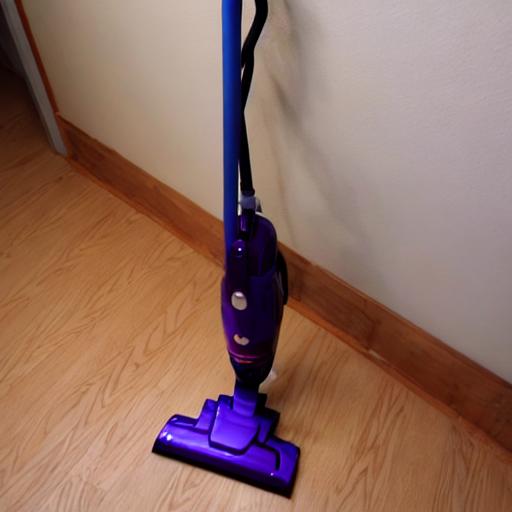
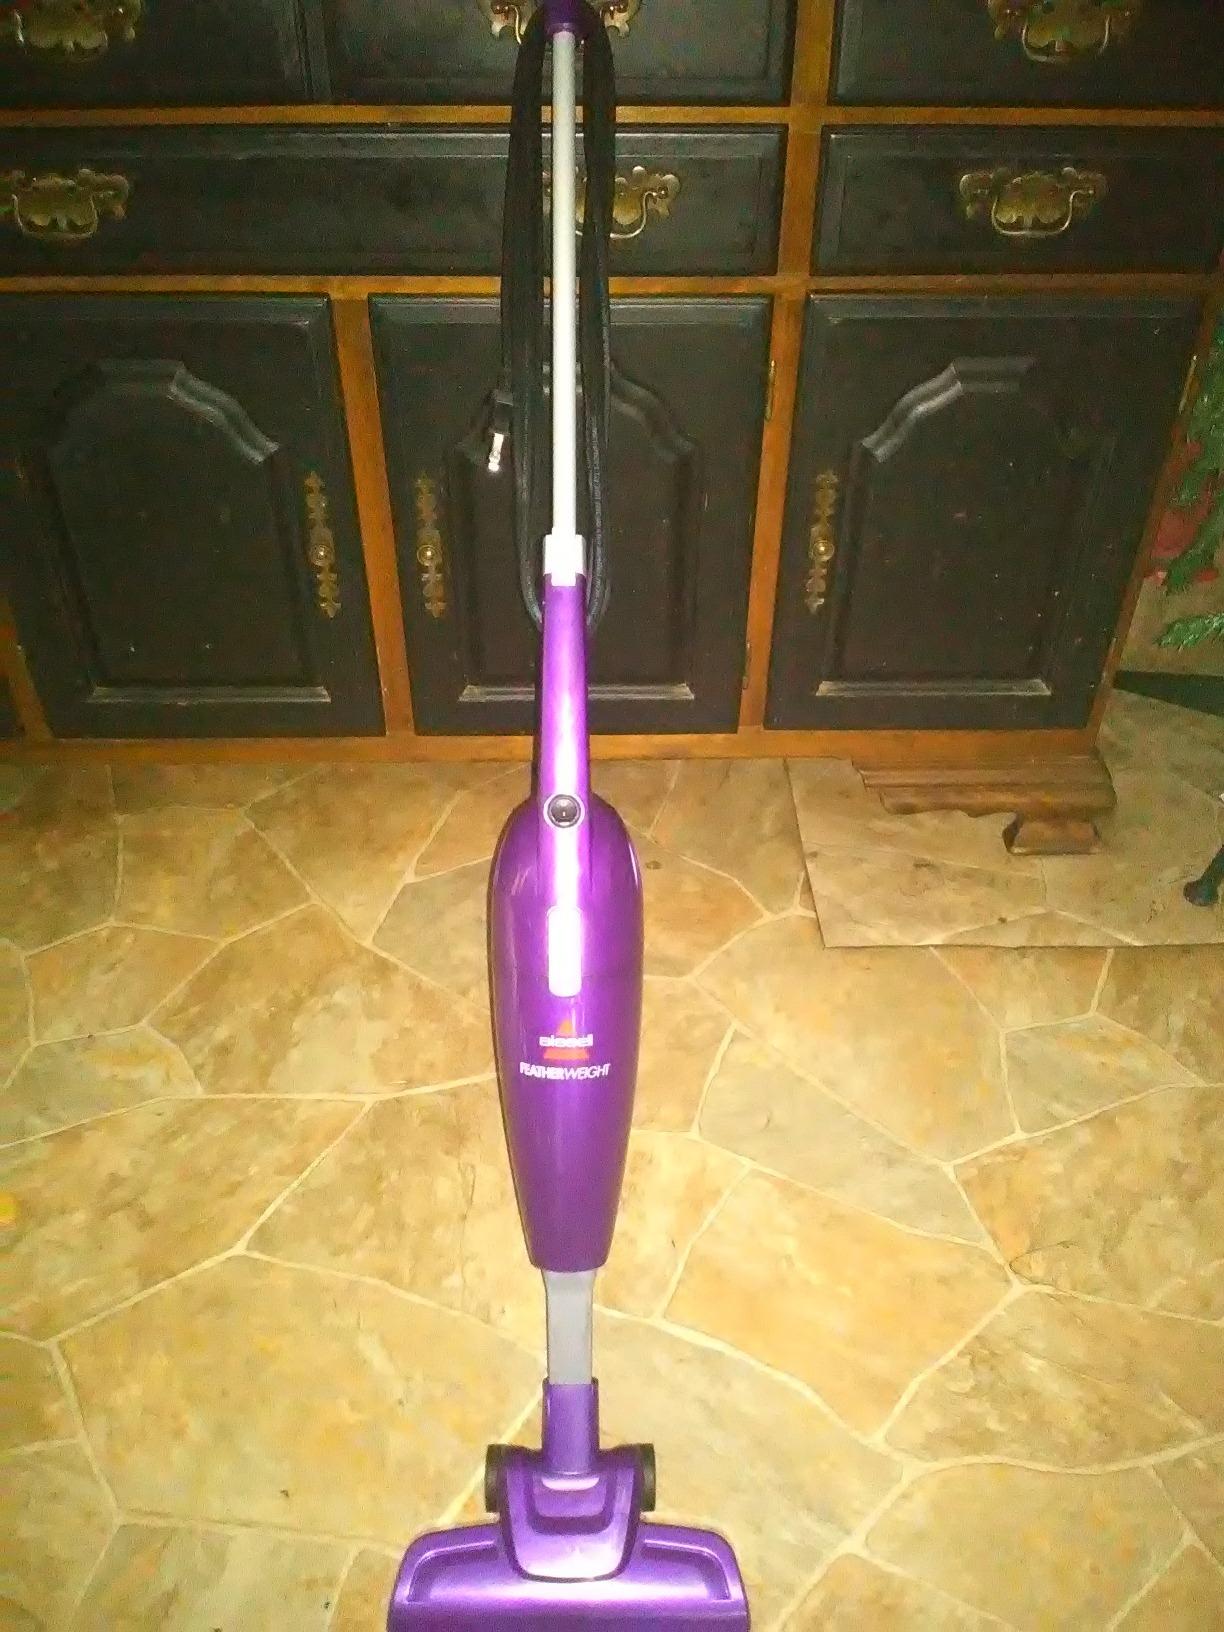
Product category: items_vacuum
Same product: no